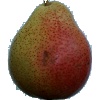
Label: Pear Forelle 1